Motor unit recruitment

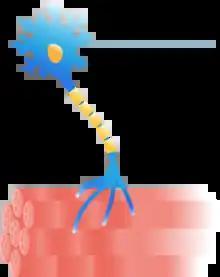
General depiction of a motor unit, consisting of a motor neuron innervating a group of muscle fibers.

Motor unit recruitment is the activation of additional motor units to accomplish an increase in contractile strength in a muscle.